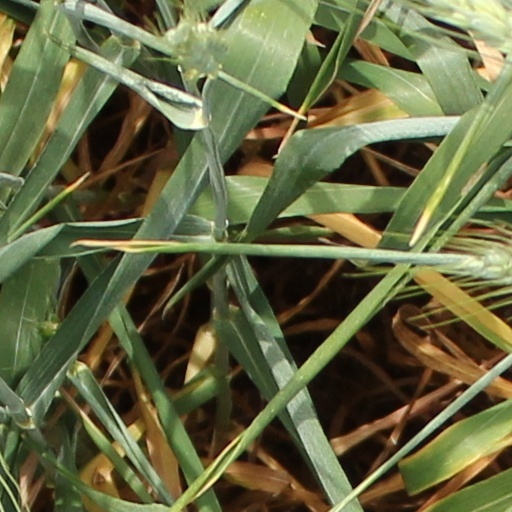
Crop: wheat